St. Mark's Episcopal Church (Palatka, Florida)

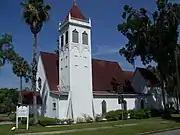

St. Mark's Episcopal Church is a parish of the Episcopal Church in Palatka, Florida in the United States, in the Episcopal Diocese of Florida. The current rector is The Rev. Jon Davis, PhD.